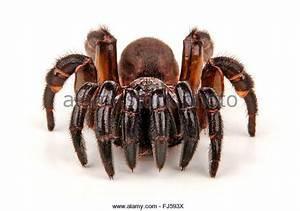
spider